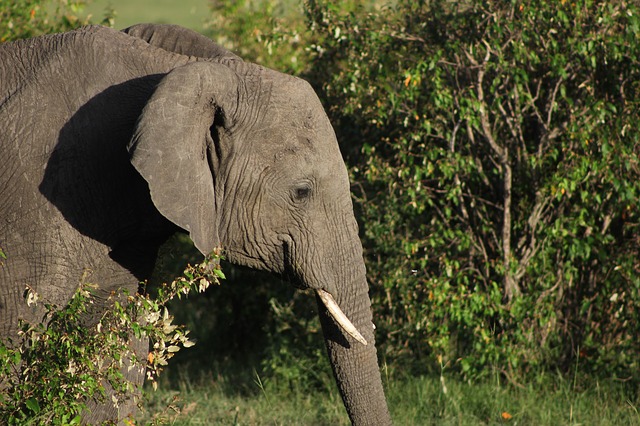
Label: elephant